1852–53 United States Senate elections

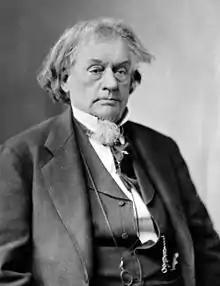
Senator Robert Toombs

The Connecticut legislature had failed to elect a senator for the term beginning in 1851. Democrat Isaac Toucey was elected in May 1852 to finish the term.